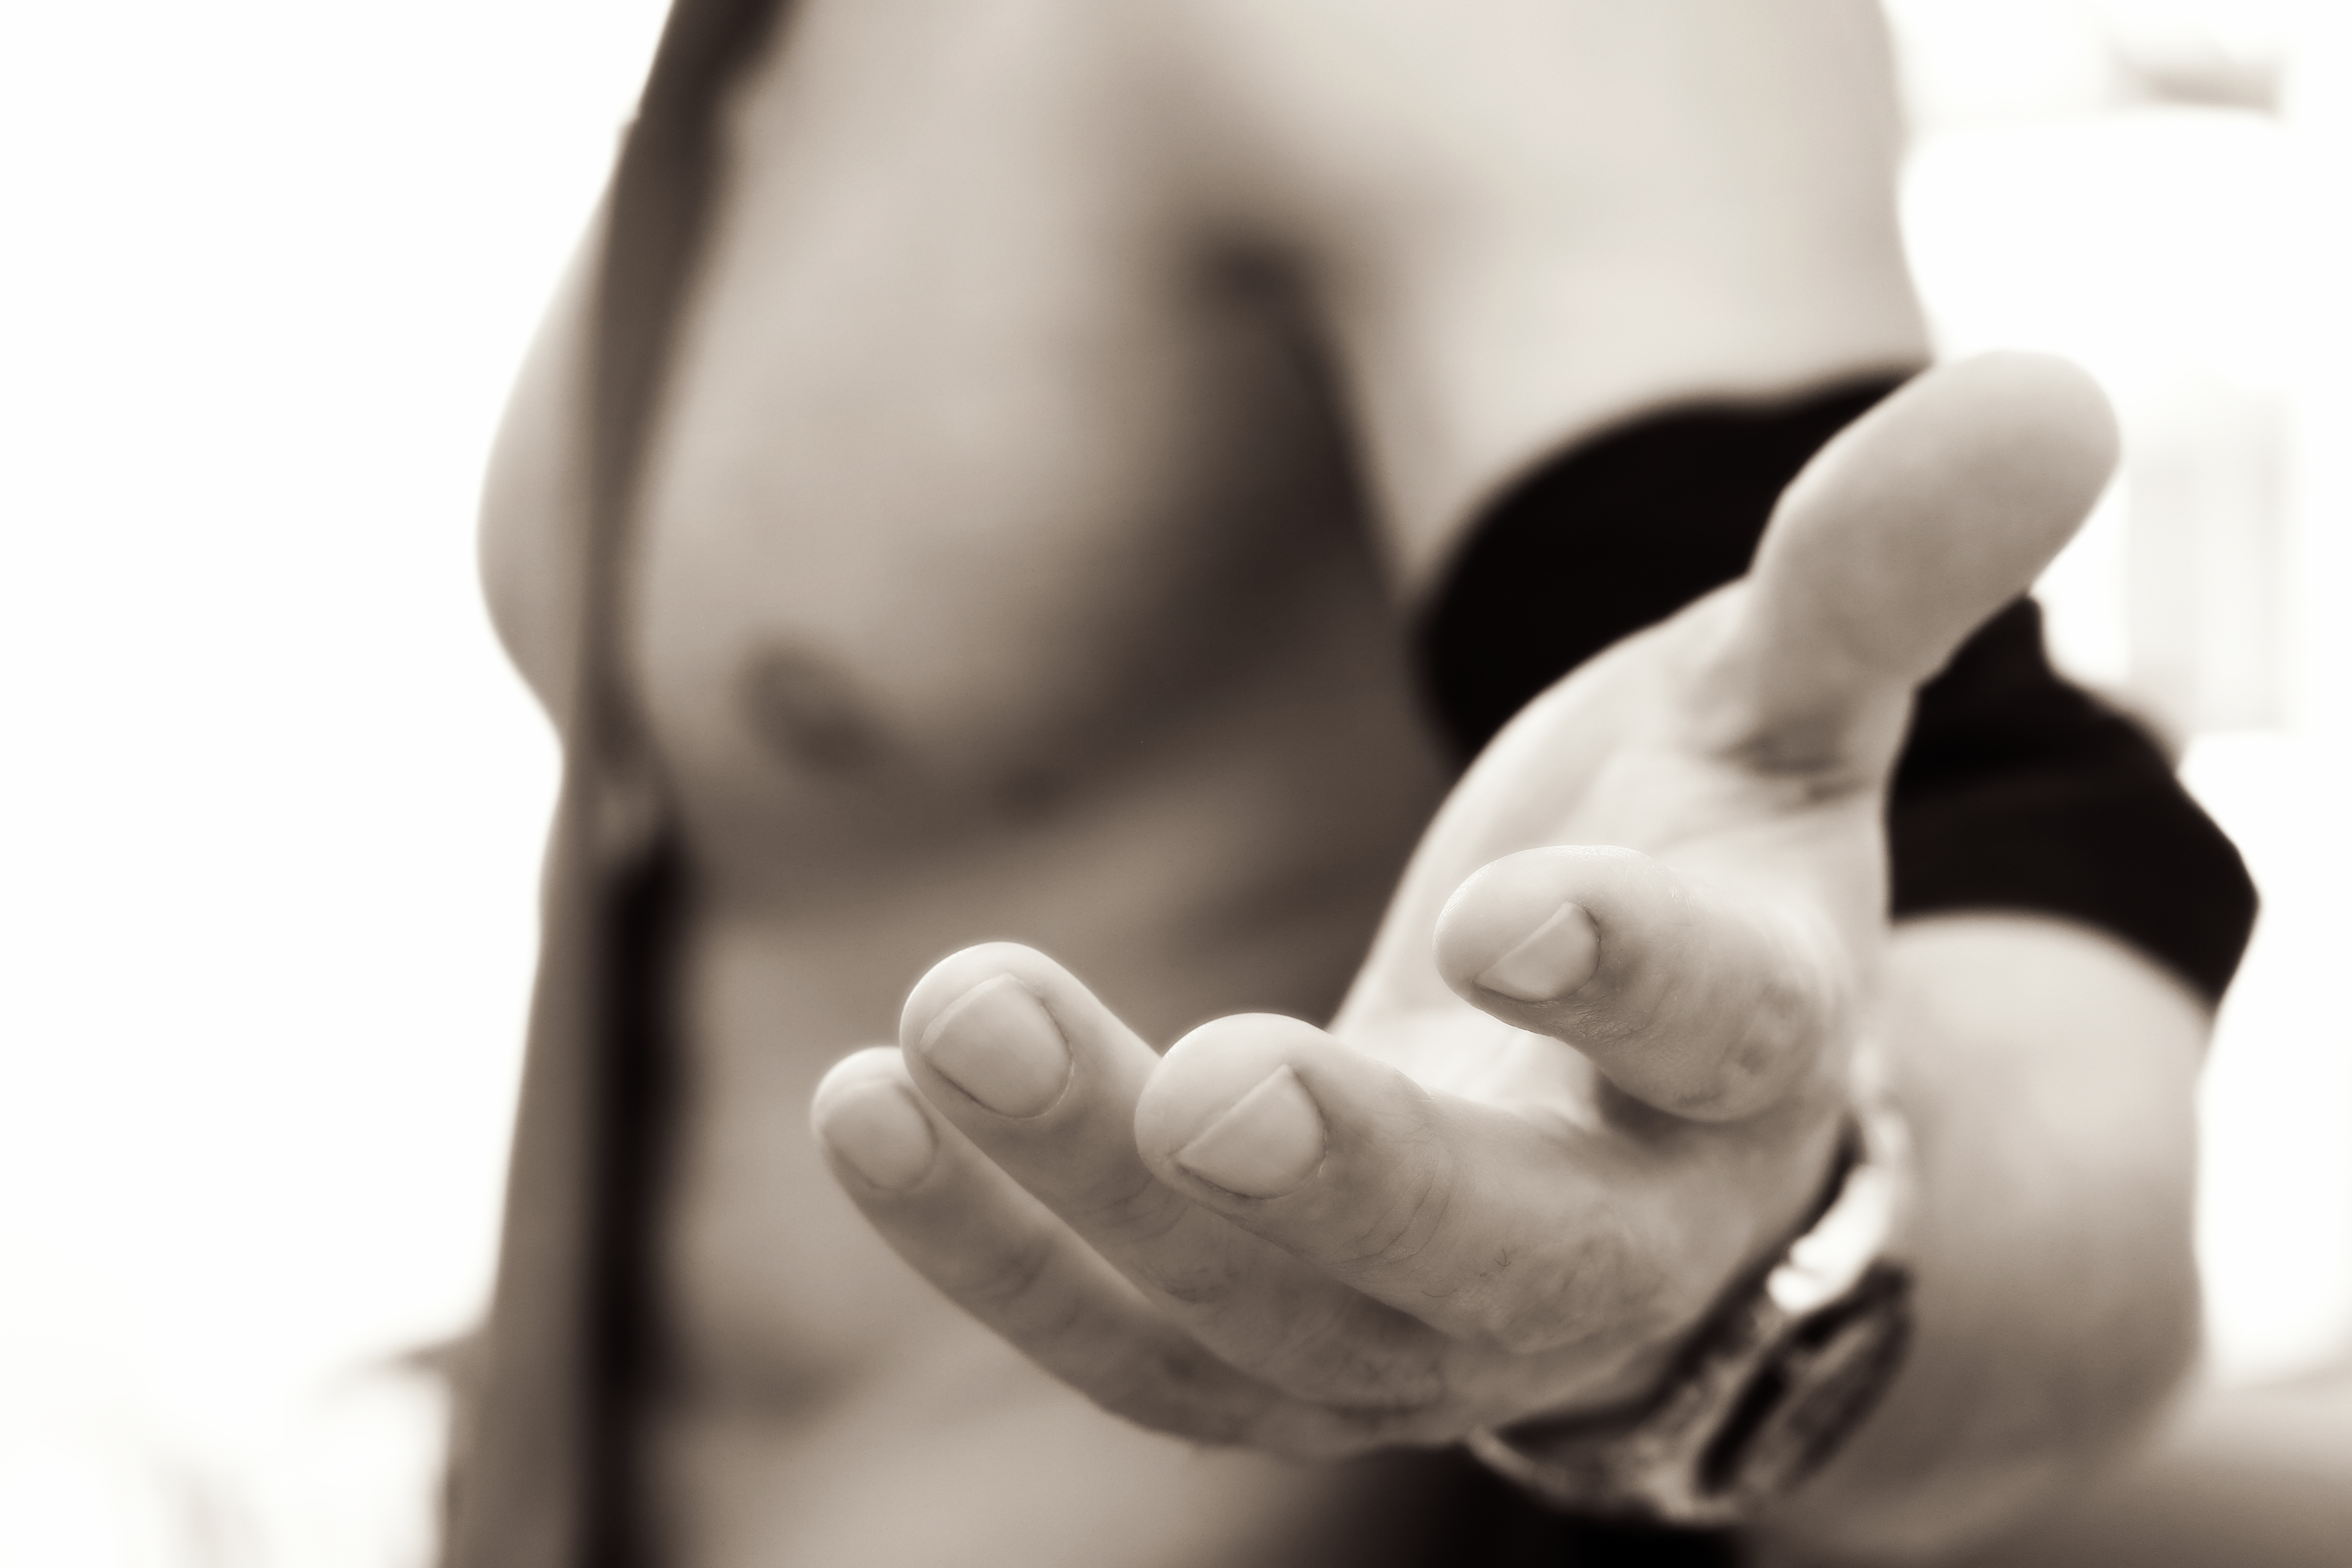
hand, black and white, white, photography, time, love, finger, monochrome, arm, bride, muscle, chest, close up, human body, head, skin, passion, organ, birthday, sex, interaction, romanticism, men s, women's day, sense, monochrome photography, human positions, human action